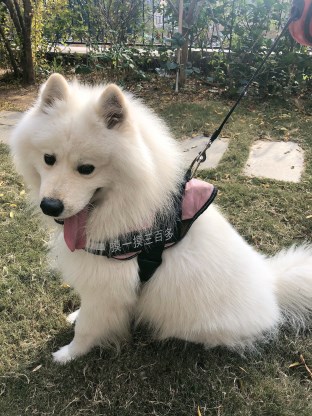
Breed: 2192-n000088-Samoyed